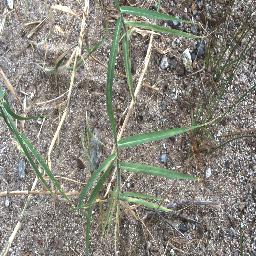
Label: negative